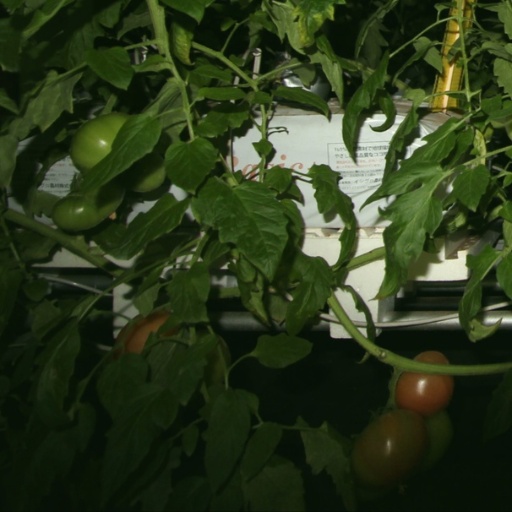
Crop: tomato